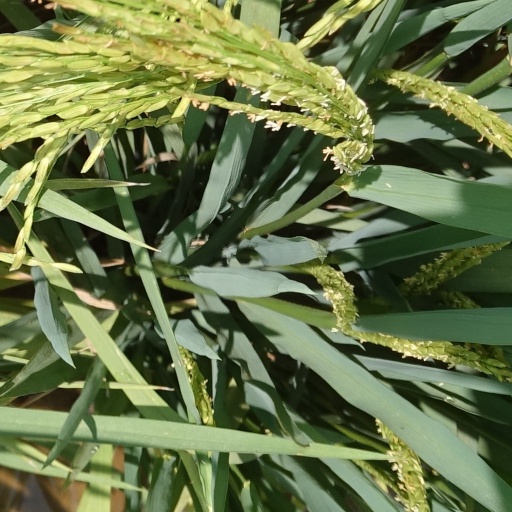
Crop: rice